Sébastien Haller

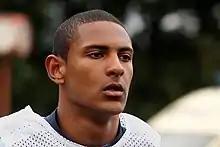
Haller with France under-19 in 2013

Haller was a France youth international, having represented his country of birth at every youth level and totalling 51 caps and 27 goals. He played with the under-17 team at the 2011 FIFA U-17 World Cup in Mexico, scoring in a 3–0 win over Argentina in the opening group game.